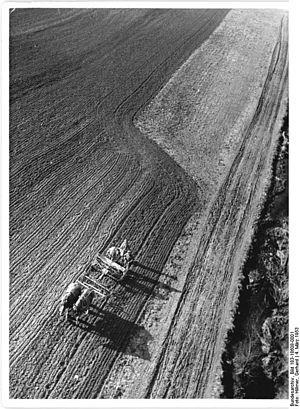
L'agriculture en Allemagne produit, au début du XXIᵉ siècle, avec le reste du secteur primaire, environ 1,1 % du PIB et représente 3 % de la population active, alors même que presque 35 % du territoire sont cultivés, soit 11,8 millions d'hectares, que l'ensemble des terres utilisés par l'élevage et l'agriculture représentent 55 % du territoire allemand, soit 17,2 millions d'hectares, et que 30 % du territoire sont utilisés par la sylviculture et la forêt.